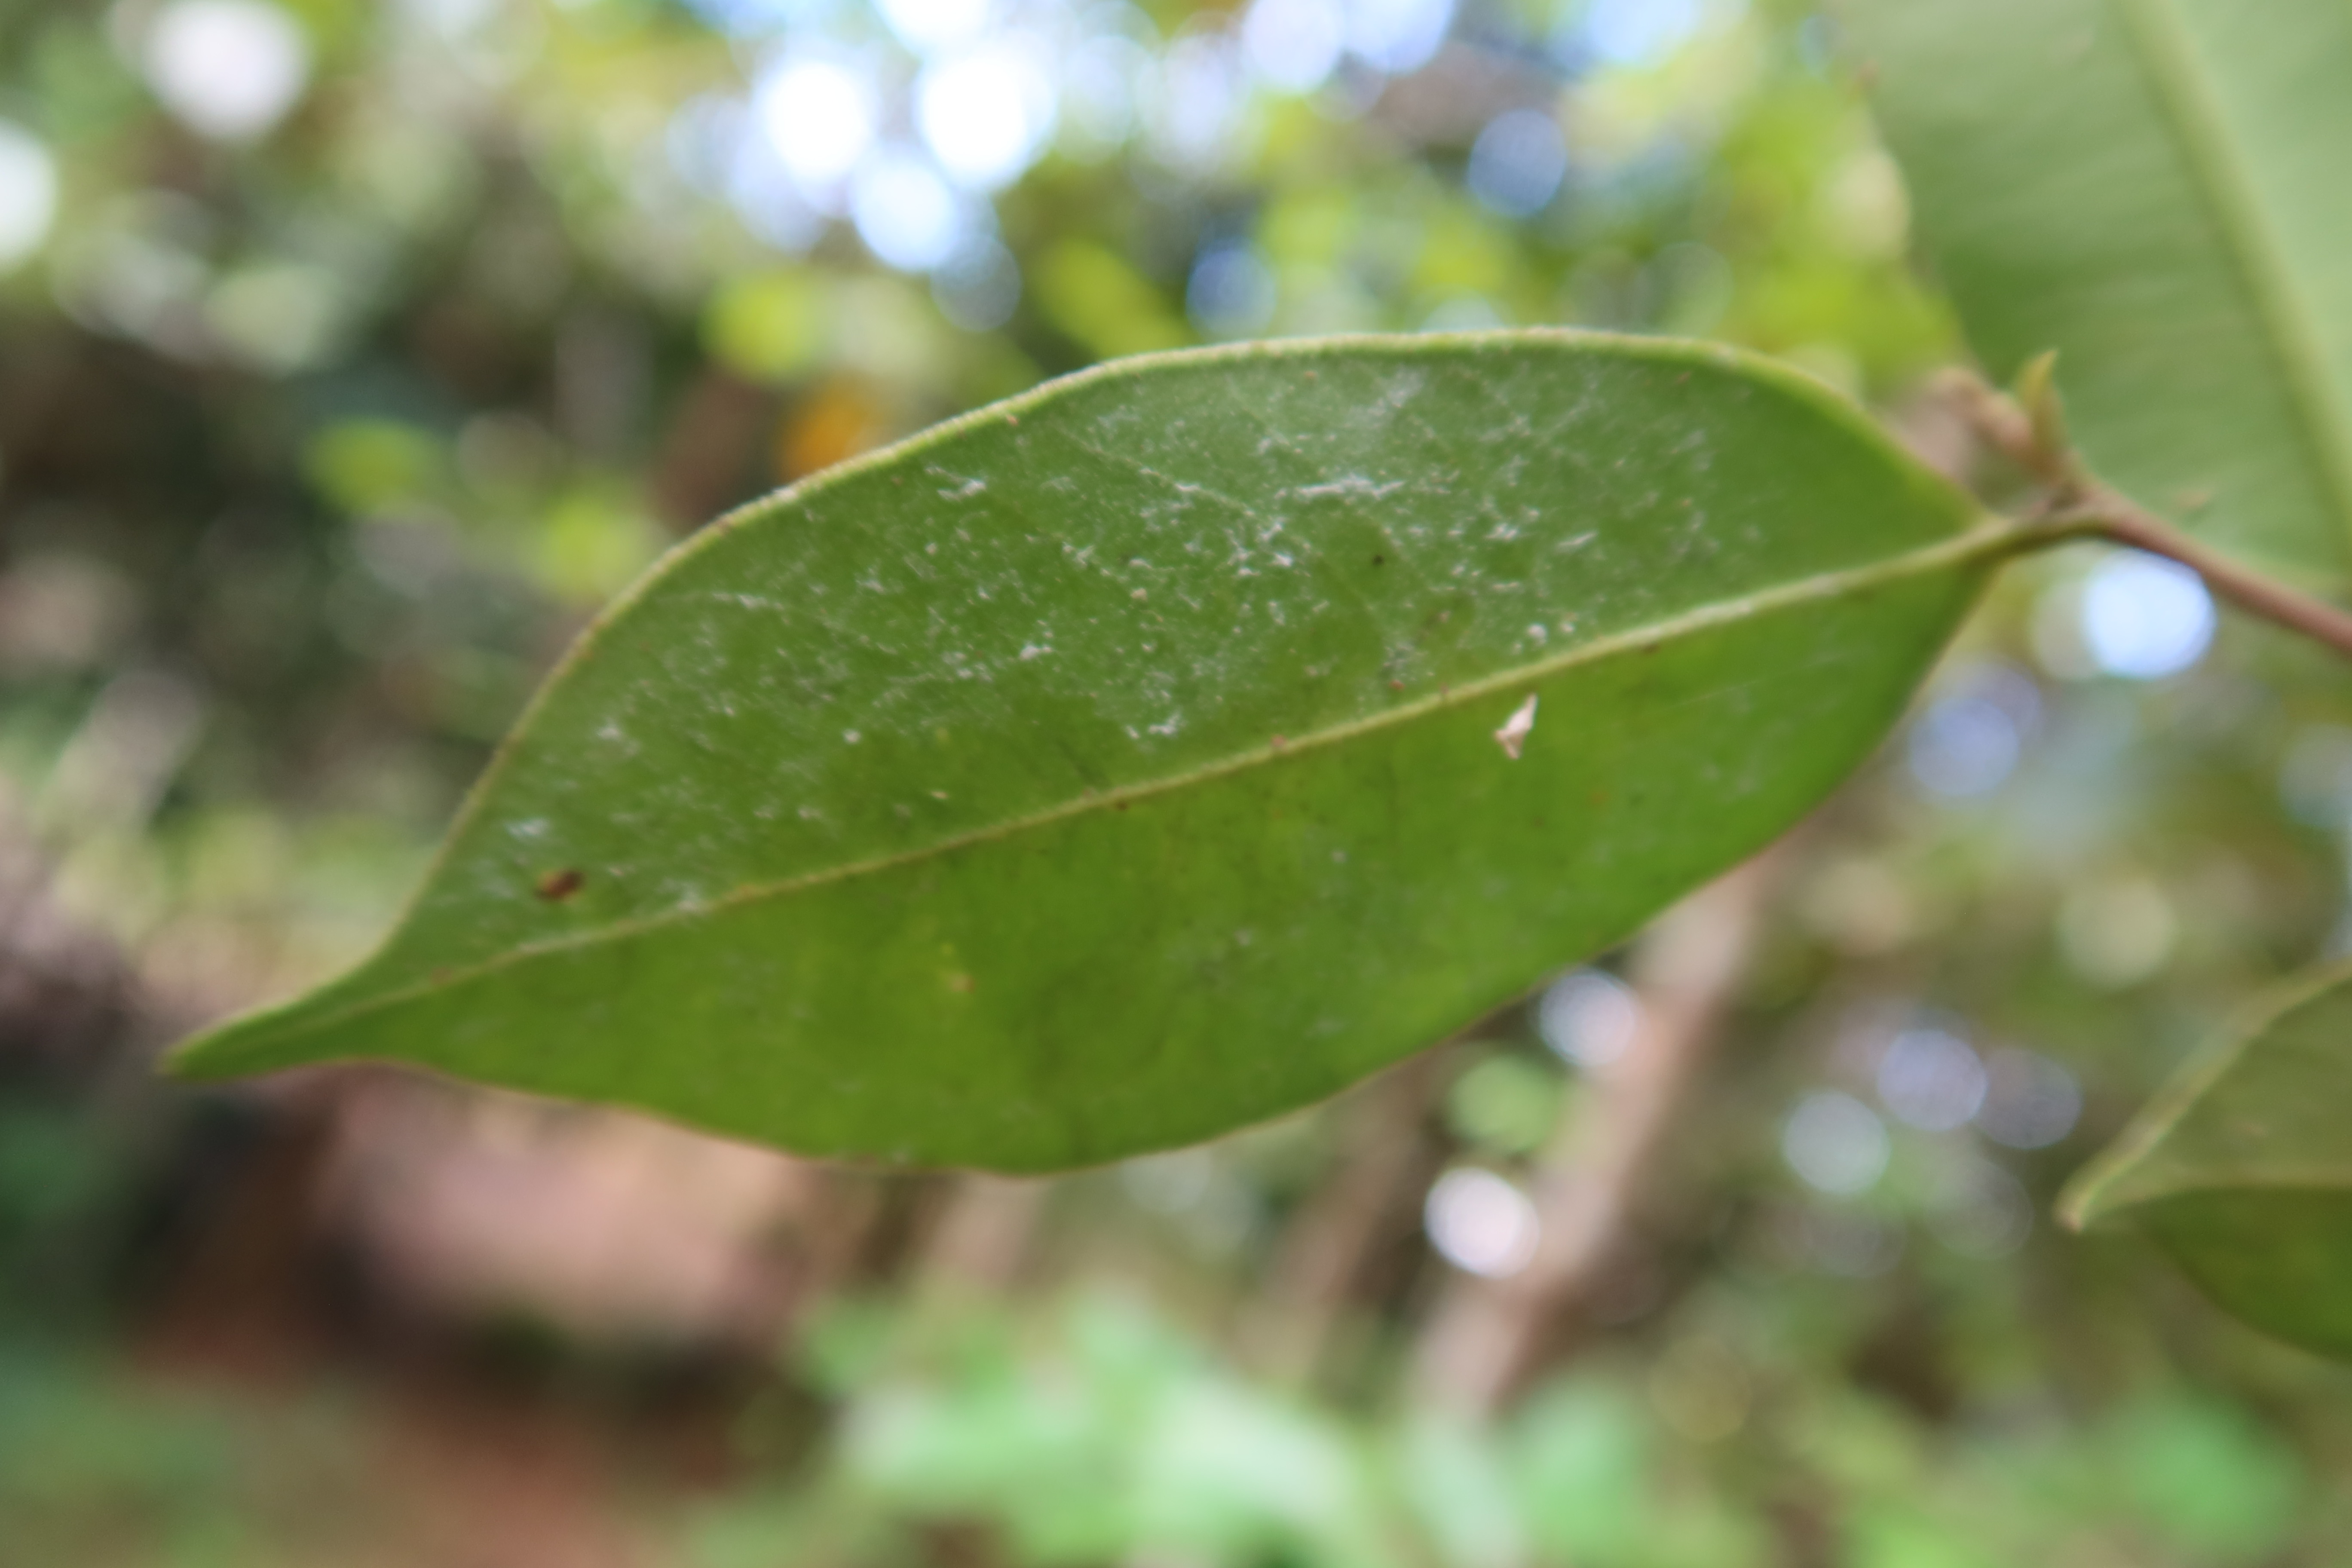
Label: Mealy bugs